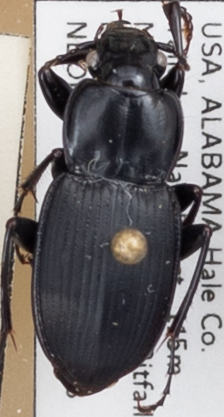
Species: Cyclotrachelus convivus
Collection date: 2022-09-13
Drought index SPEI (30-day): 1.064
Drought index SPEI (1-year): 0.116
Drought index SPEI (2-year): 1.01